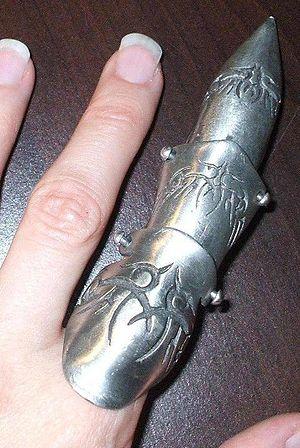
bague d'armes
Une bague est un article de joaillerie qui se porte généralement au doigt. De fait, elle a une forme d'anneau, plus ou moins large, serti ou non de pierres et quelquefois gravé. Au même titre que les boucles d'oreilles, les bagues peuvent être constituées de toutes sortes de matériaux, incluant métal, plastique, bois, os et verre. Quand l'anneau comporte une partie sertie, on la désigne sous le terme chaton. La partie sertie est en général une pierre précieuse ou fine comme le diamant, rubis, saphir ou émeraude. Cependant, le choix des matériaux et de la forme donnée au bijou dépendent de la créativité du joaillier, on ne définit donc pas de règles strictes. La seule limite à la mode est le diamètre interne de la bague, qui doit permettre d'y passer un doigt. Une bague, par sa forme et le matériau dont elle est constituée peut avoir de nombreuses symboliques.